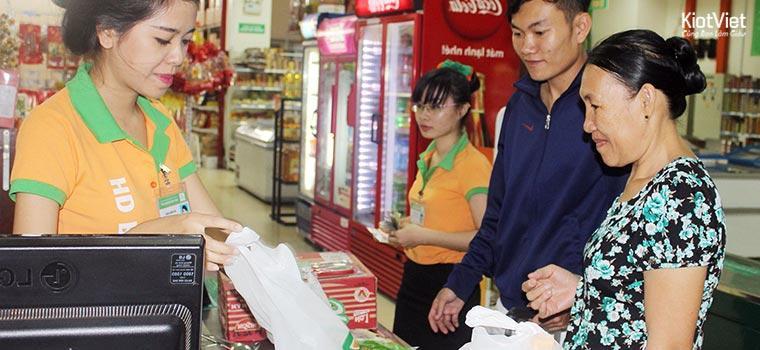
có một nam thanh niên đứng bên cạnh người phụ nữ mặc áo hoa